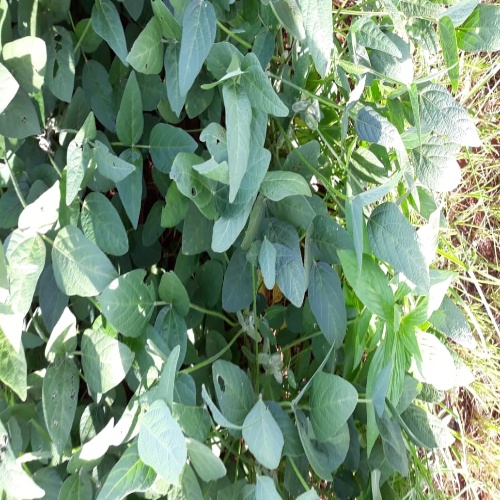
Label: Caterpillar